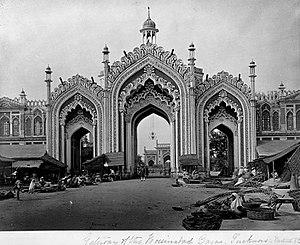
Samuel Bourne est un employé de banque passionné de photographie, qui quitte l'Angleterre pour l'Inde en 1863. Il y reste sept années, jusqu'en 1870. Parcourant le sous-continent il organise plusieurs expéditions vers l'Himalaya, le Cachemire et la source du Gange.Associé avec Charles Shepherd, il crée le premier studio de photographie Bourne & Shepherd à Simla en 1863.